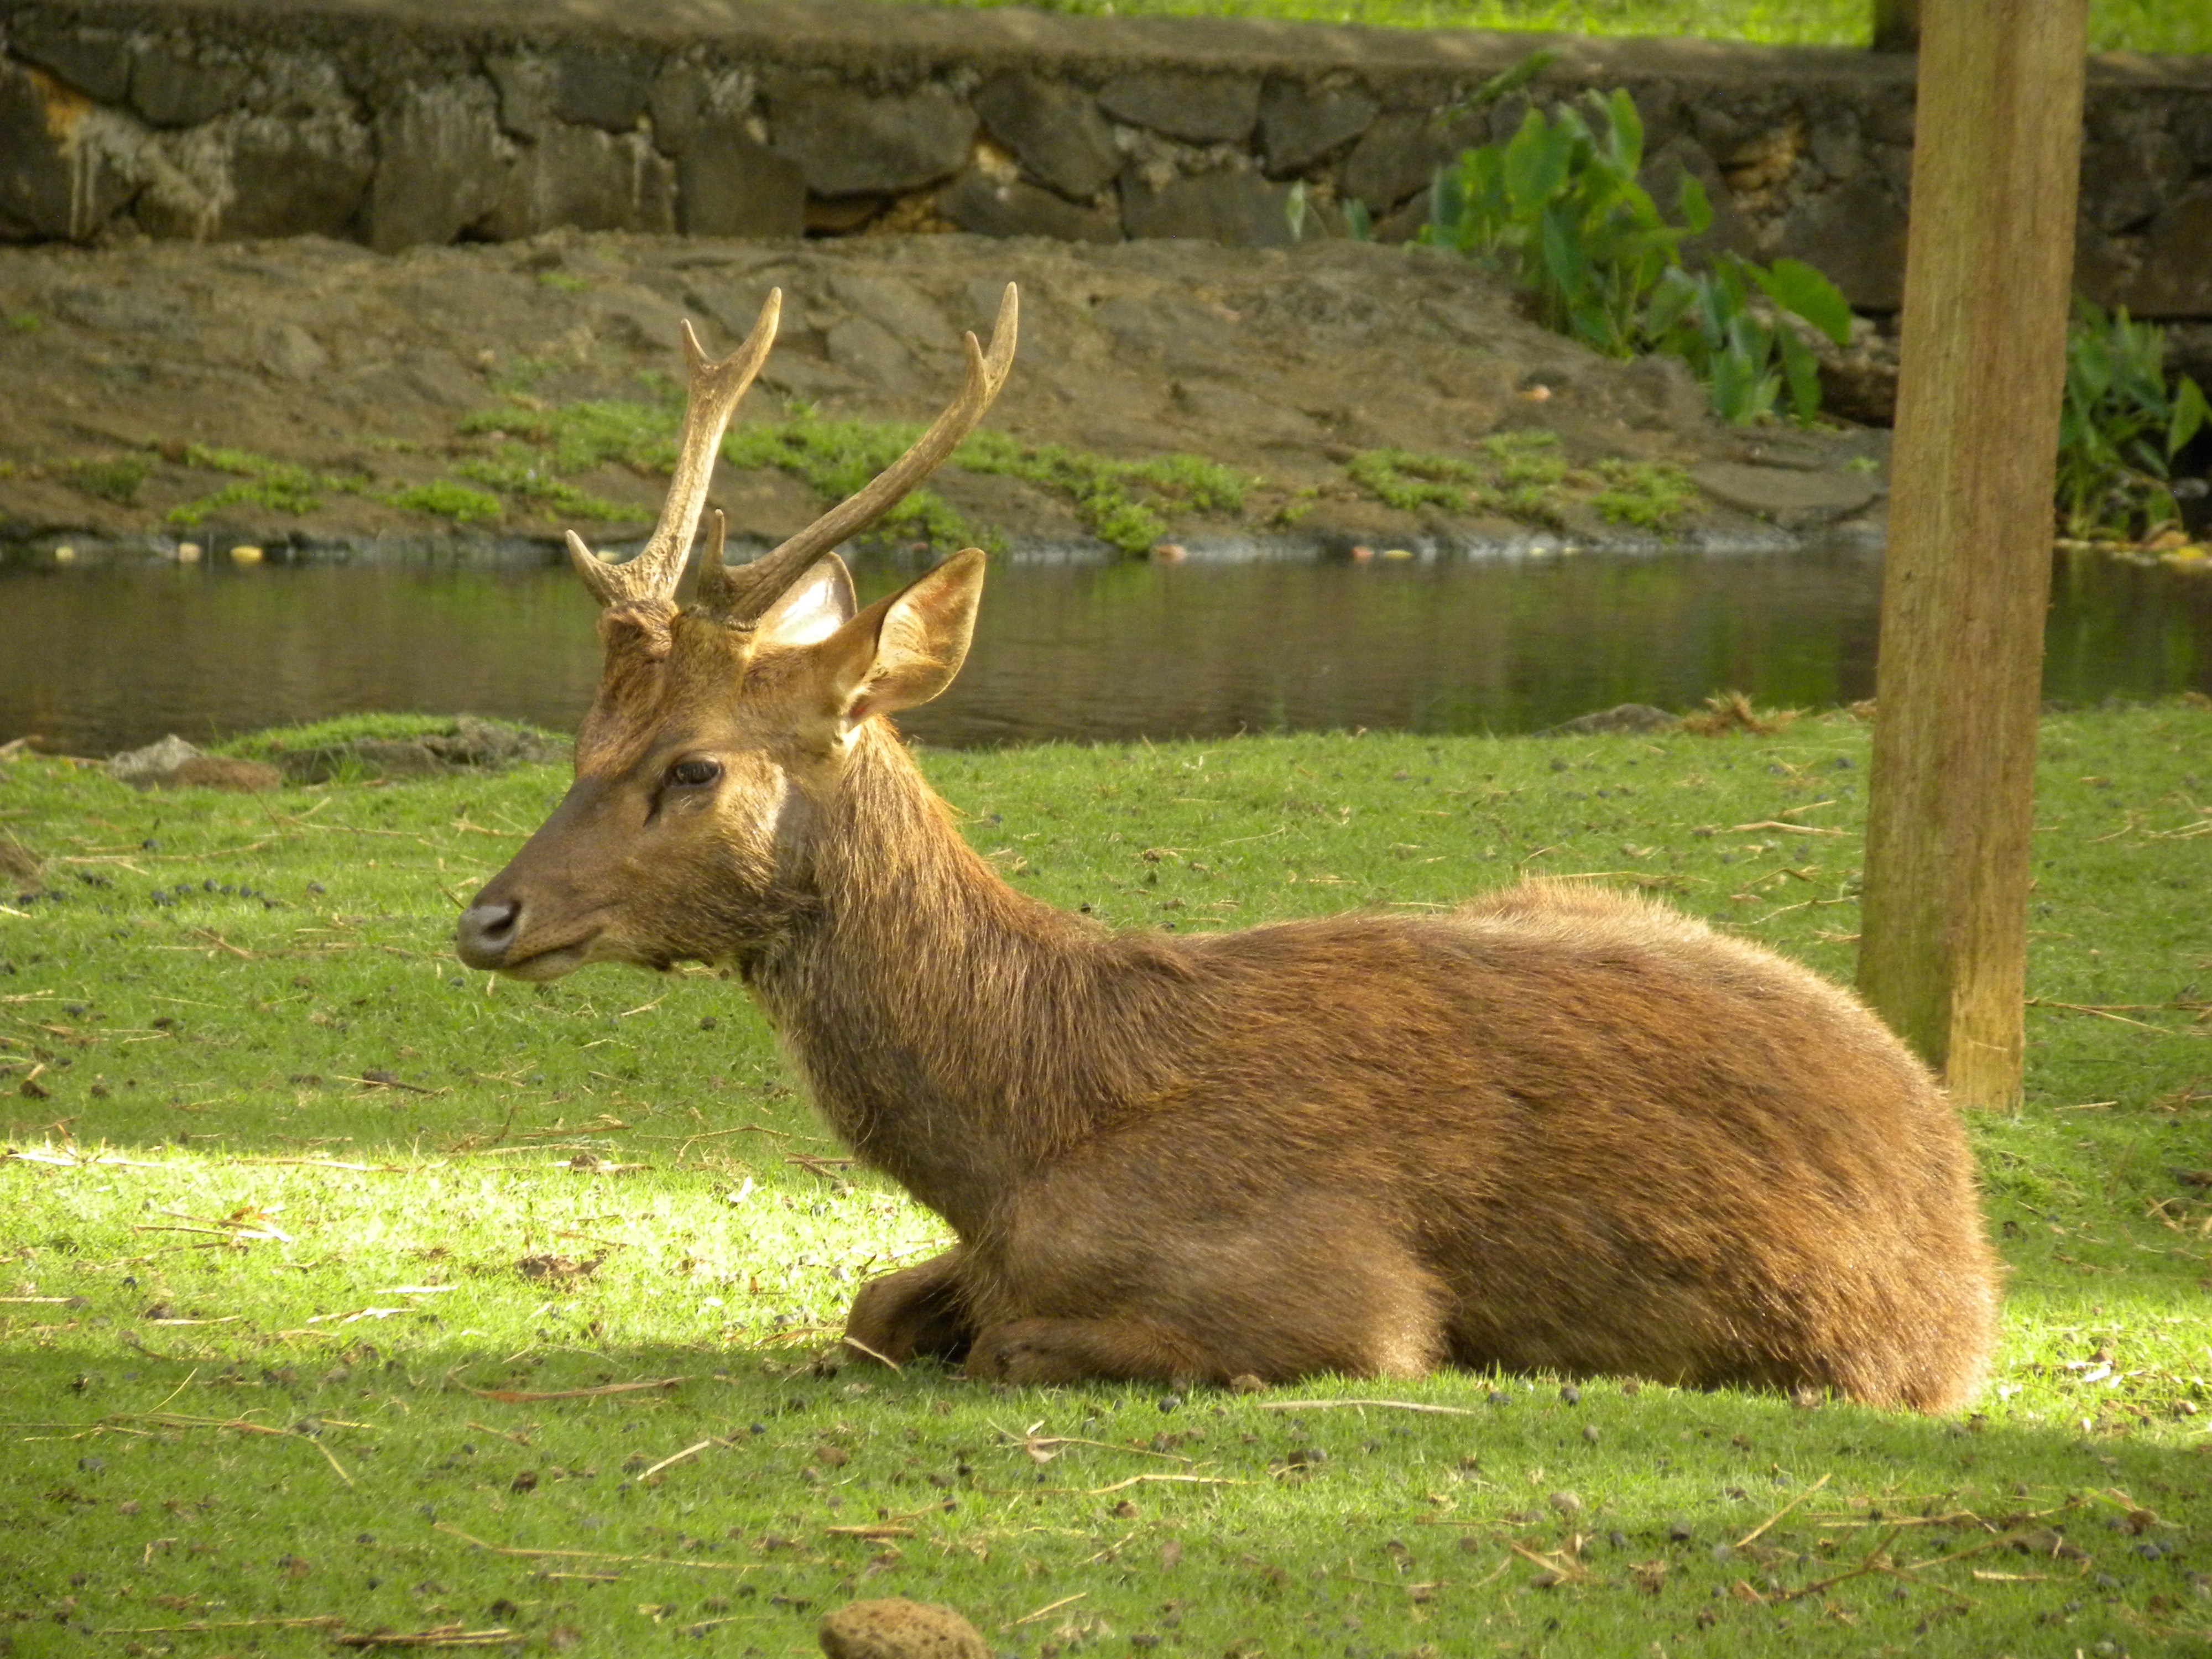
male, wildlife, deer, mammal, fauna, vertebrate, captive, white tailed deer, musk deer